Tullycorbet

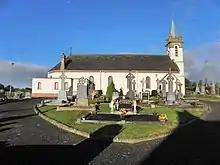
Church at Tullycorbet

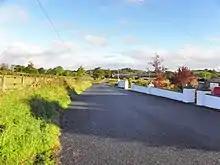
Road towards Creevagh

Tullycorbet is a civil parish in the centre of County Monaghan, Ireland north of the town of Ballybay, in the north of the Ballybay-Clones Municipal District and immediately south of the boundary to the Monaghan Municipal District. At the 2005 census, it had 727 Catholic households with a Catholic population of 2,153. There are approximately 85 families of other faith traditions. The Catholic parish of Tullycorbet is part of the Roman Catholic Diocese of Clogher.